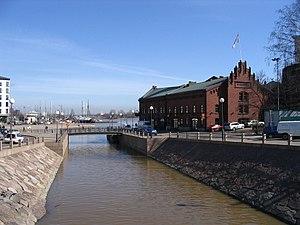
Canal dans le centre d'Helsinki
Katajanokka est un quartier du centre d'Helsinki, capitale de la Finlande.
Le Canal de Katajanokka est un canal sans écluse, situé dans le quartier de Katajanokka à Helsinki en Finlande.